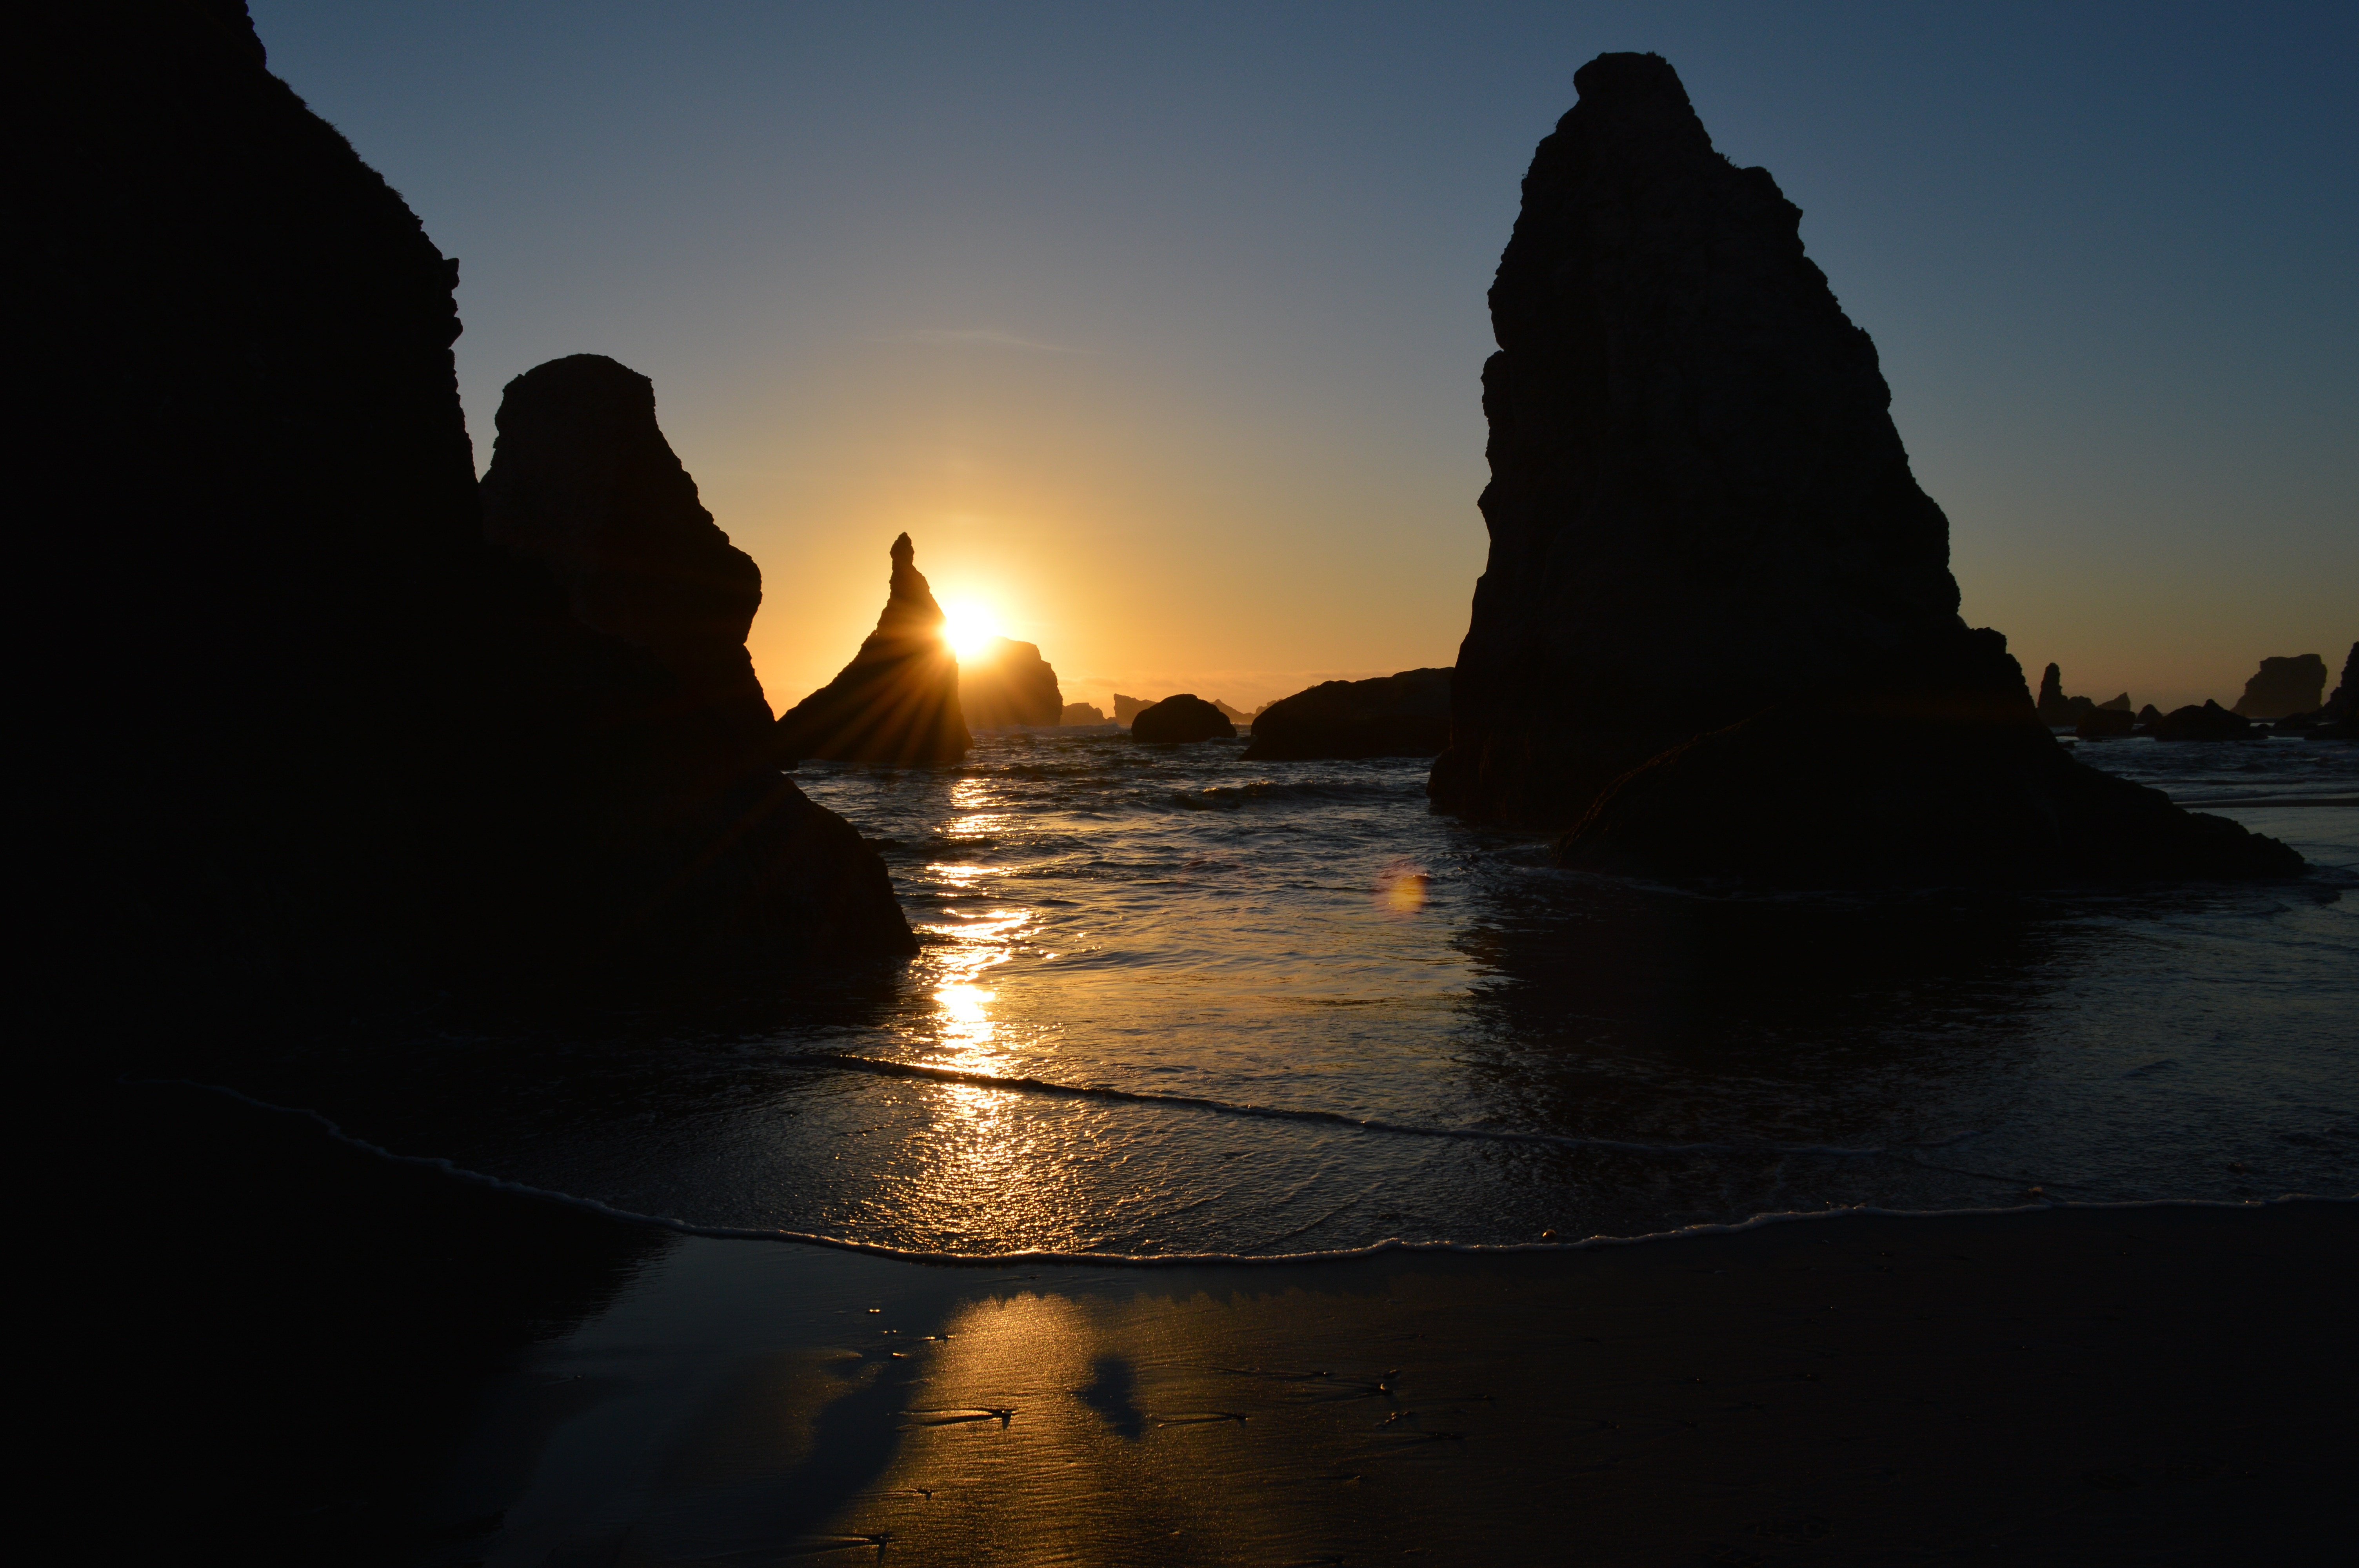
sea, coast, rock, ocean, horizon, light, sun, sunrise, sunset, night, sunlight, morning, wave, dawn, formation, dusk, evening, reflection, bay, terrain